Friedrich Sebastian Wunibald Truchsess zu Waldburg

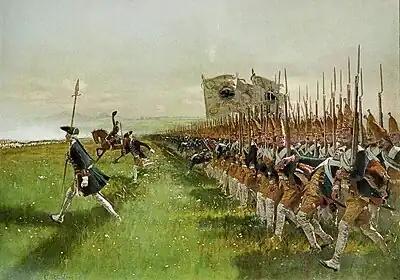
The Count was hit by a cannonball at the Battle of Hohenfriedburg, and died immediately.

After his return from London, Count von Waldburg took part in the Battle of Mollwitz, where he was wounded. In October 1741 he and his corps drove General Neipperg from the Neisse region to Troppau: modern historians suggest that this was more of a show, that Frederick, possibly through "Trux", had negotiated with Neipperg to leave the Neisse region. "Trux" joined the campaign in Bohemia in 1744 and was present at the Siege of Prague. On May 14 he was in action at Lesch in Moravia; he was able to repel the attack, but was again wounded in the fighting. For this he received an additional pension from King and in August of that year the King gave "Trux" the Black Eagle Order, and in January 1745 he was promoted to the rank of general. Later that year, he fell in the Battle of Hohenfriedberg (4 July 1745). He was struck by a cannonball, which killed him immediately. "Trux" died childless. His name is recorded on the Frederick's monument in Berlin.